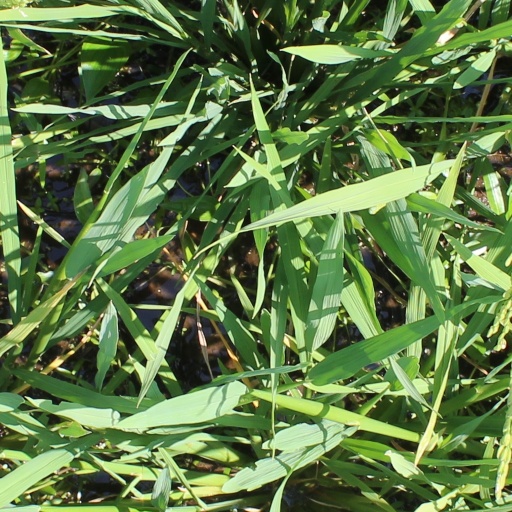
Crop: rice